History of circumcision

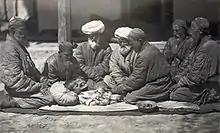
Circumcision being performed in central Asia (probably Turkestan, c. 1865–1872. Restored albumen print.

Removing the foreskin can prevent or treat a medical condition known as phimosis, although it is not the only treatment. It has been suggested that the custom of circumcision gave advantages to tribes that practiced it and thus led to its spread.